Twinkle Toes

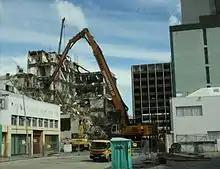
Twinkle Toes' first Christchurch demolition in Liverpool Street in November 2011; note that the telescoping arm is not extended

The excavator is based on a 2008 Liebherr 984 that was heavily modified by Kocurek Excavators Ltd for the Birmingham-based demolition Coleman & Company. It was bought for around NZ$4m and imported to New Zealand by Auckland-based demolition firm Nikau Contractors, and arrived in the Port of Lyttelton in September 2011. The tracked excavator weighs and has a maximum reach of . When the telescoping arm is not extended, the reach is . The excavator is not suited for demolishing the bottom two storeys of a building. At full reach, a demolition attachment can be fitted to the hydraulic boom. At reach, the machine can handle a concrete breaker. The excavator got its nickname following a naming competition on Christchurch radio station More FM.